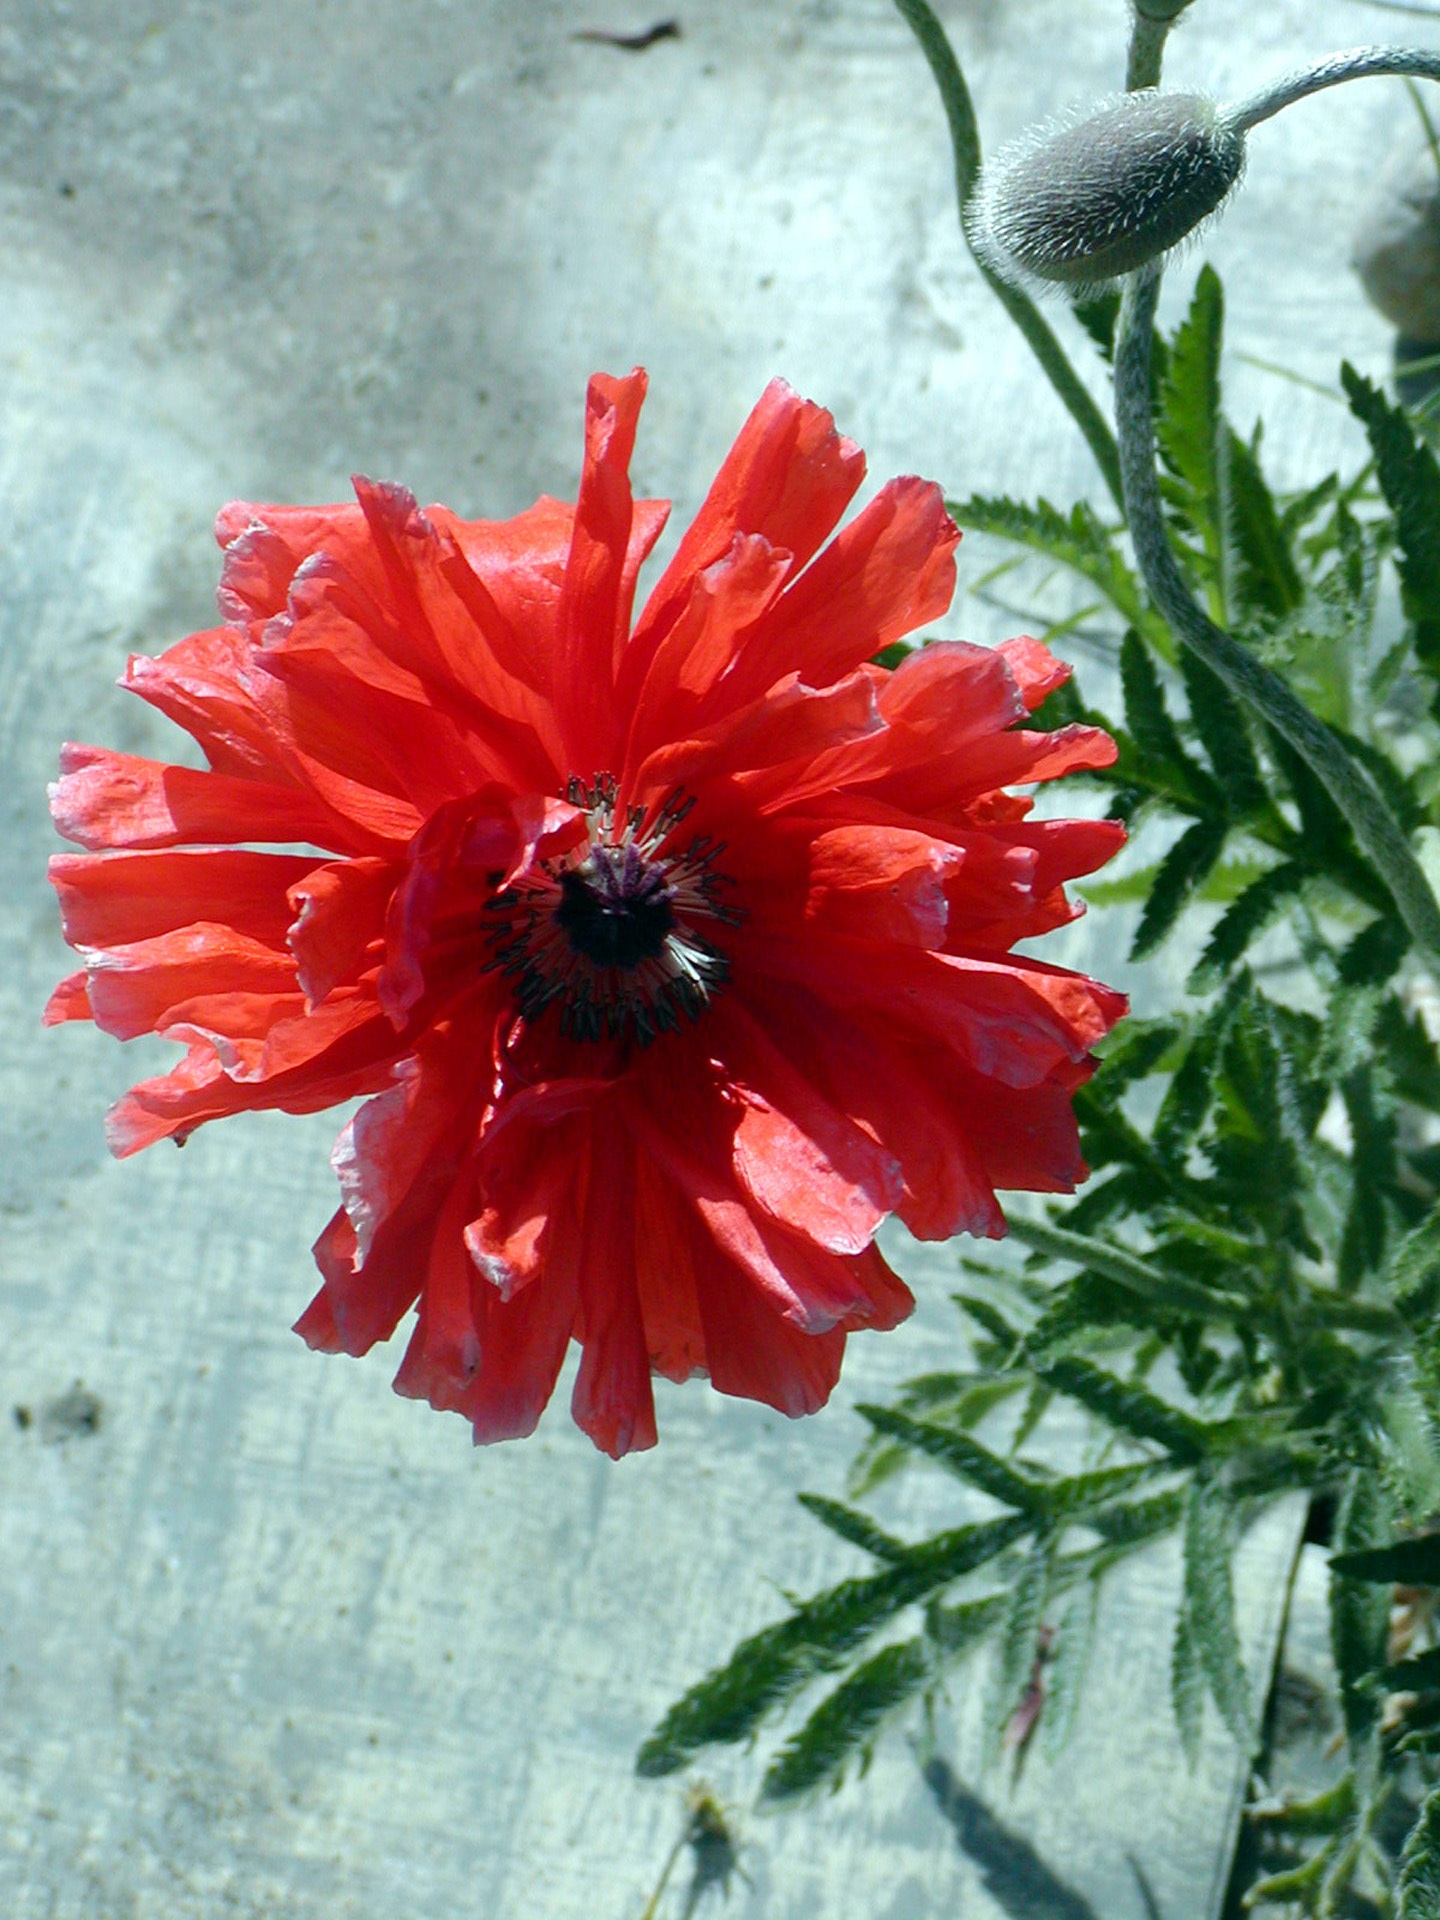
plant, flower, petal, red, color, botany, flora, bud, macro photography, flowering plant, daisy family, poppy field, annual plant, plant stem, land plant